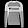
Label: Pullover